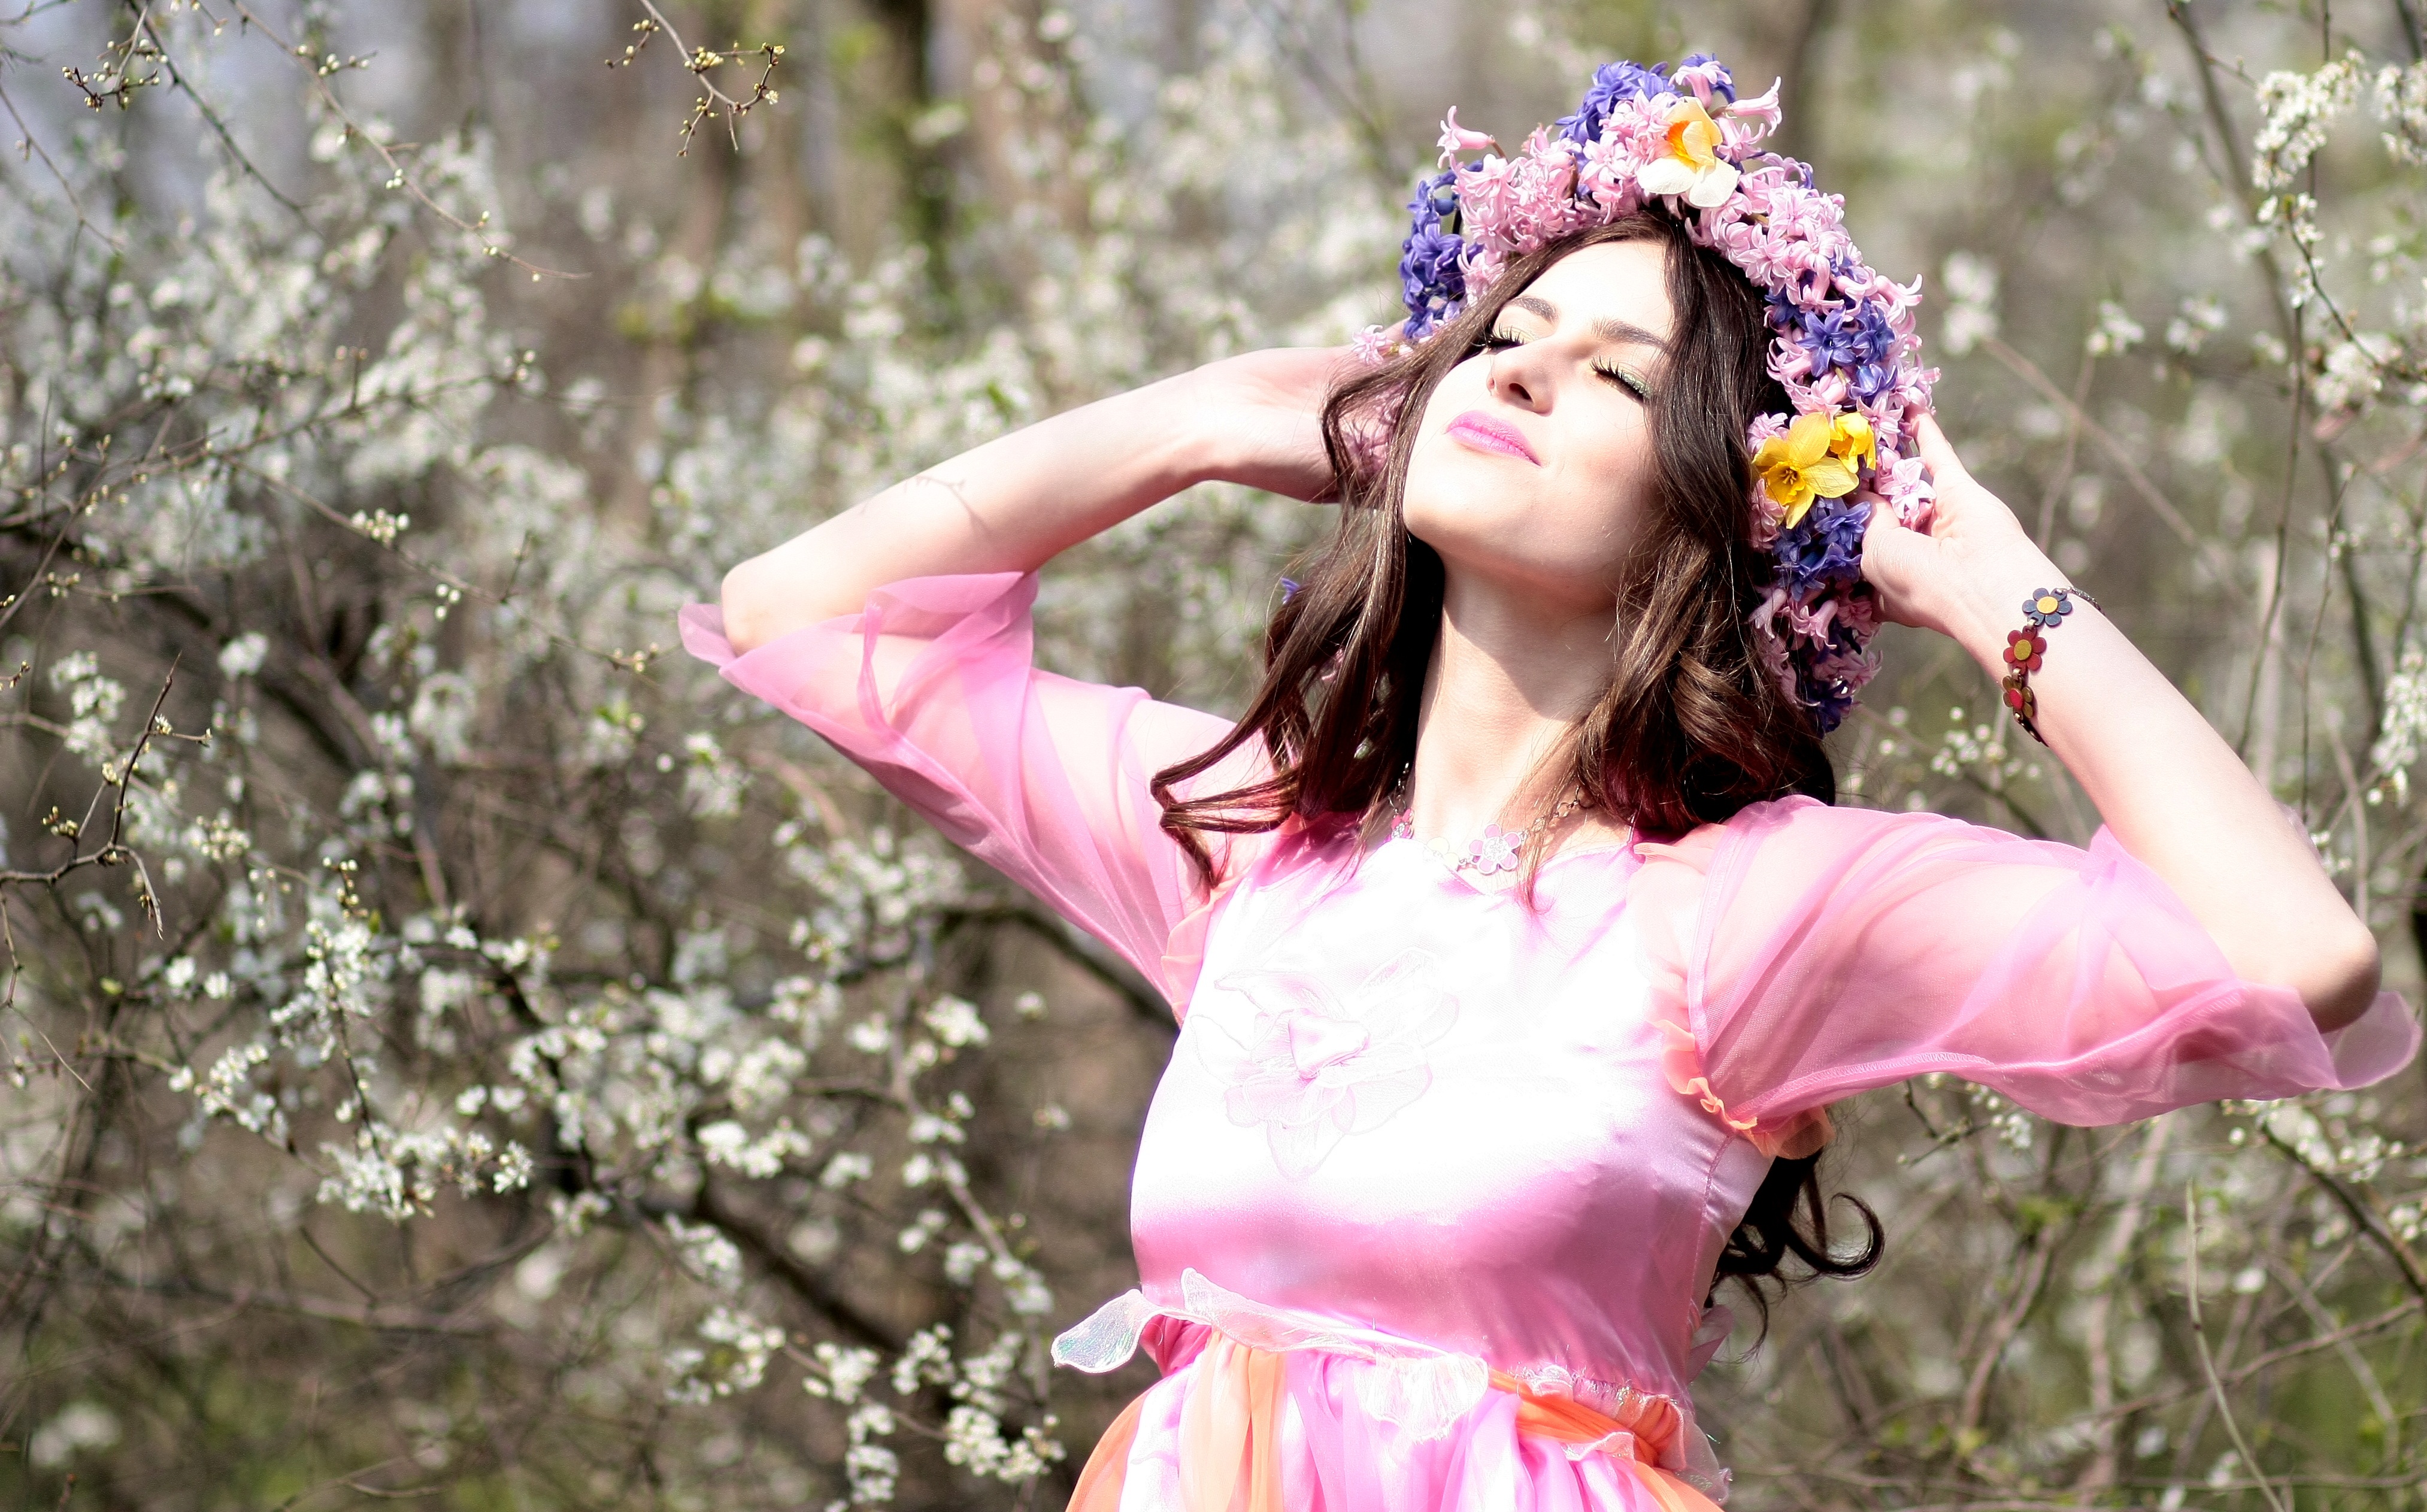
girl, woman, white, photography, flower, model, spring, fashion, clothing, lady, pink, wreath, flowers, dress, petals, beauty, joy, costume, photo shoot, portrait photography